Red Brick Church (Sodus Center, New York)

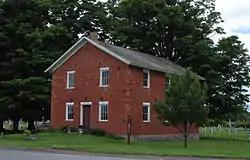

Red Brick Church is a historic Baptist church located at Sodus Center in Wayne County, New York. The former meeting house is a two-story, gable roofed rectangular brick building resting on a slightly raised fieldstone foundation. It was built in 1824–1826 to serve the areas first Baptist society and served as a house of worship until 1926. Also on the property is a burying ground with the earliest gravestone dating to 1809.